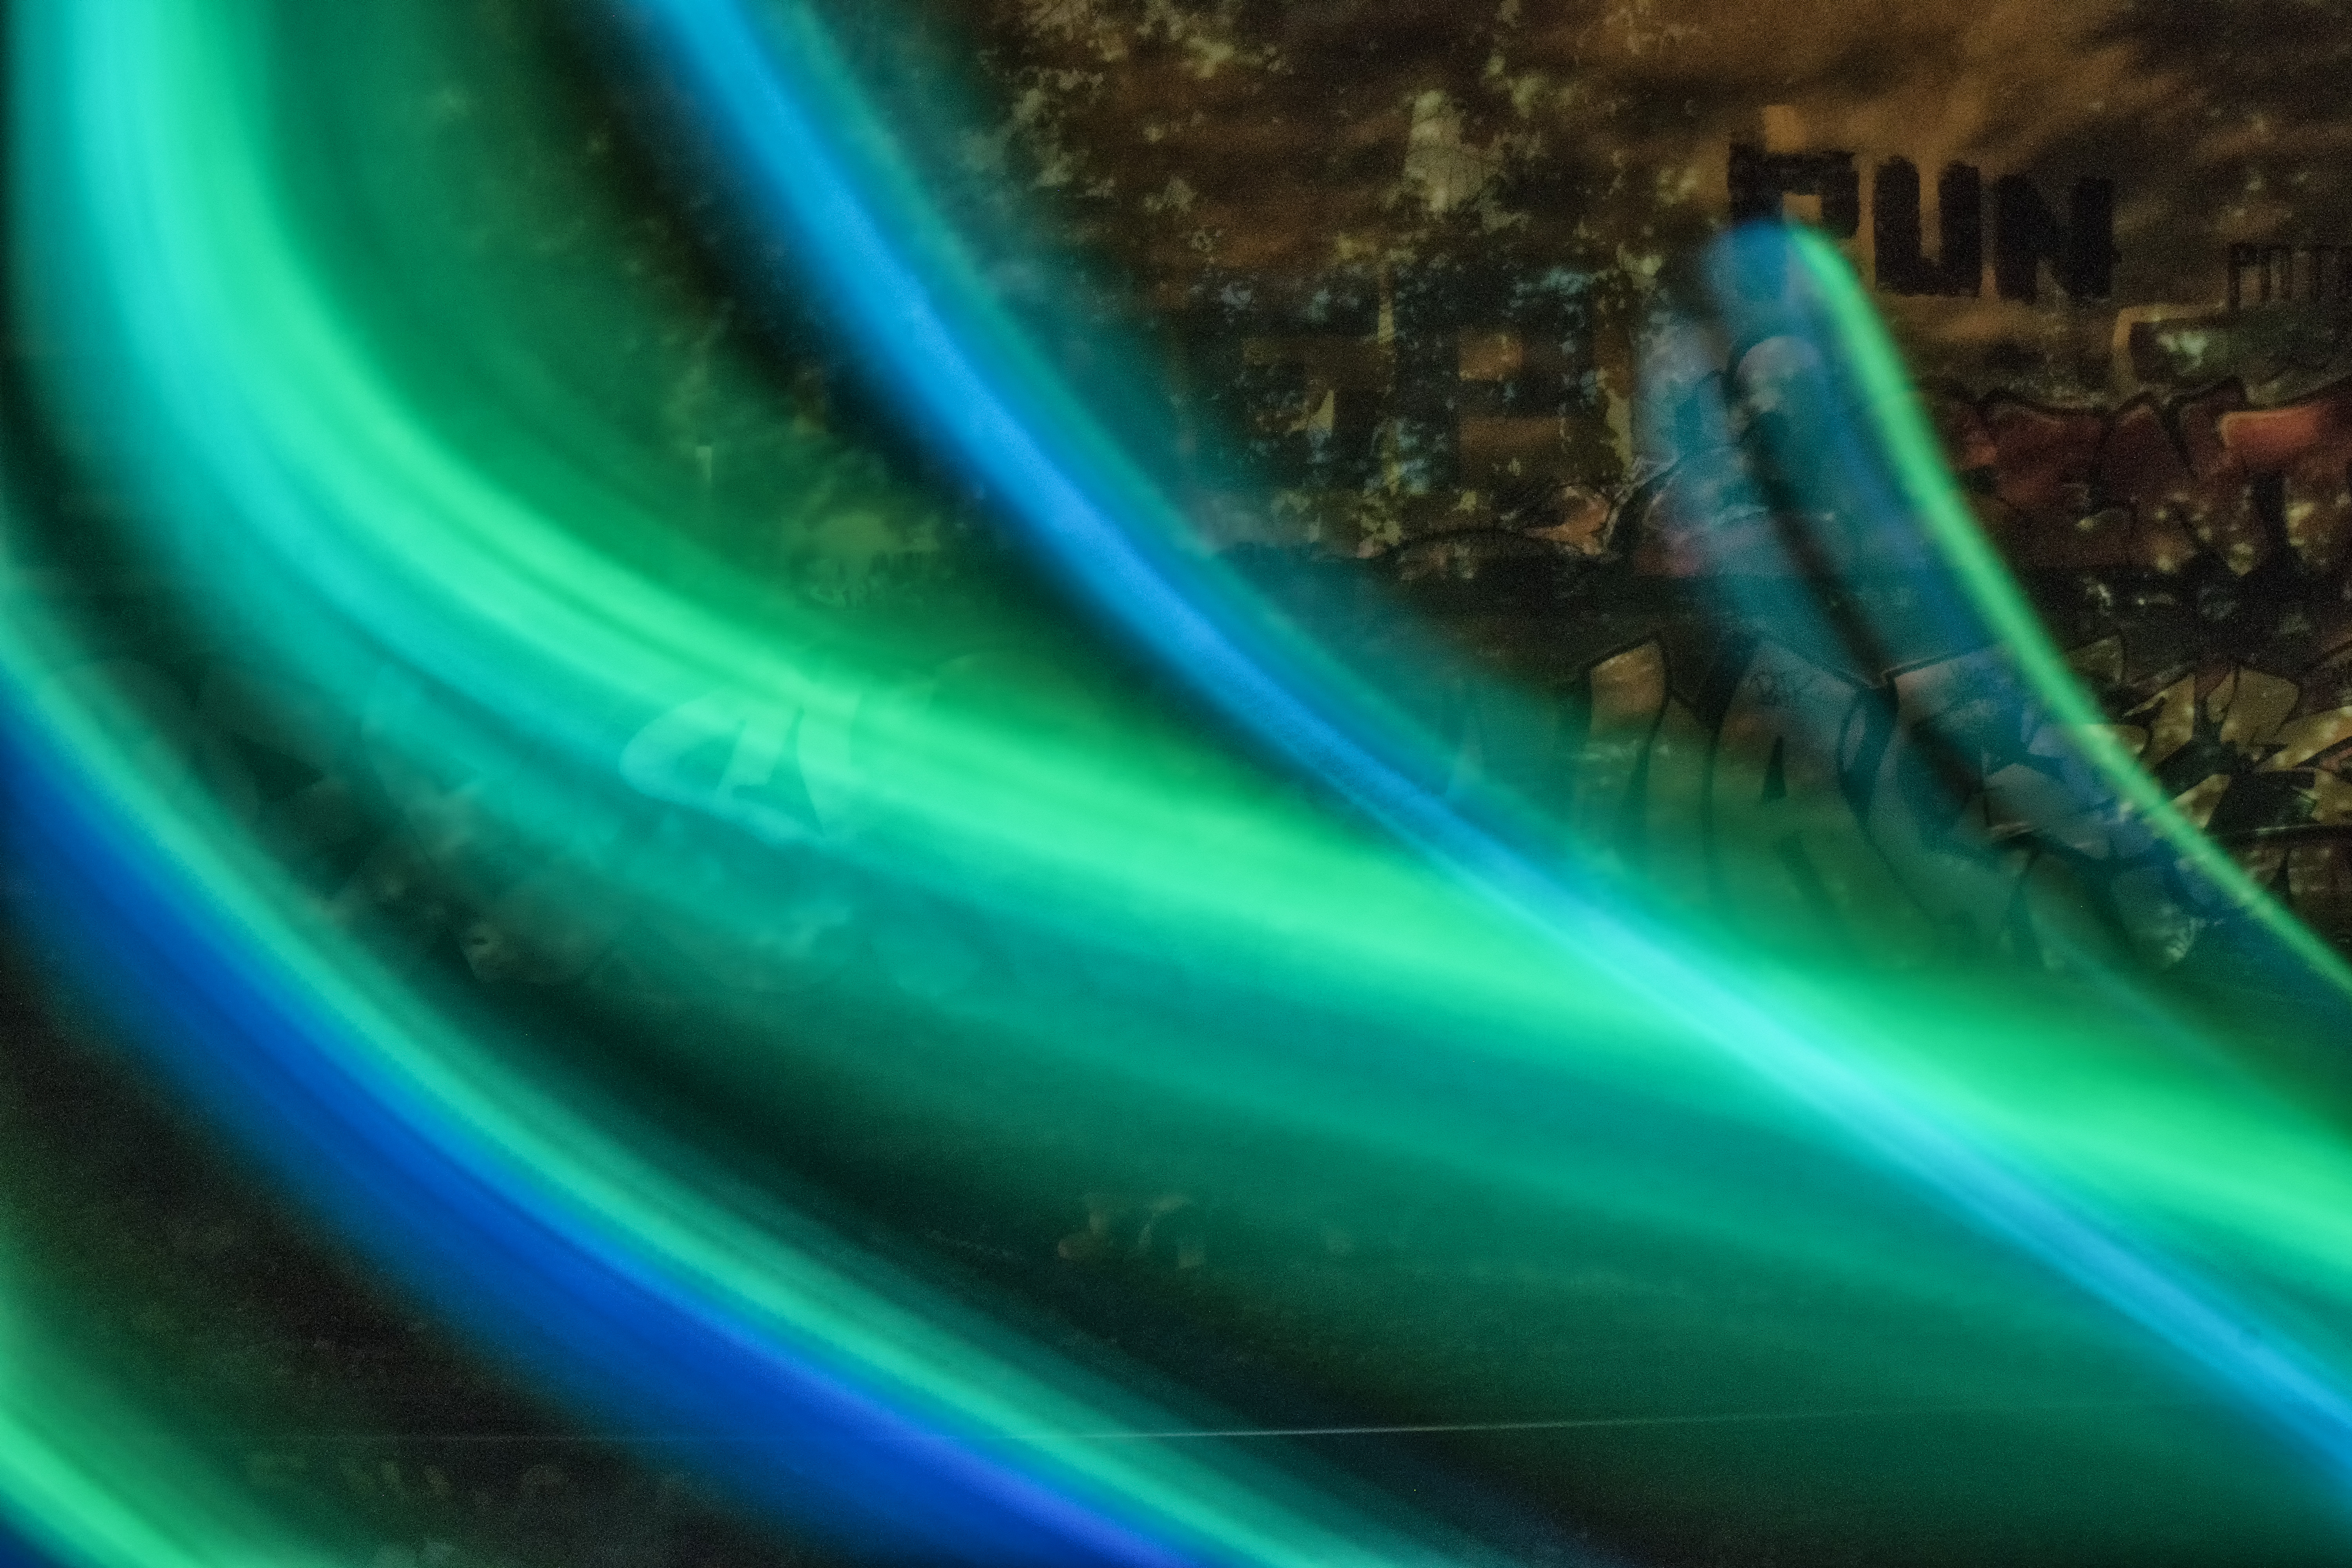
light, night, sunlight, wave, atmosphere, green, color, aurora, circle, painting, outer space, canada, nuit, peinture, quebec, sherbrooke, lumineuse, screenshot, macro photography, atmosphere of earth, computer wallpaper